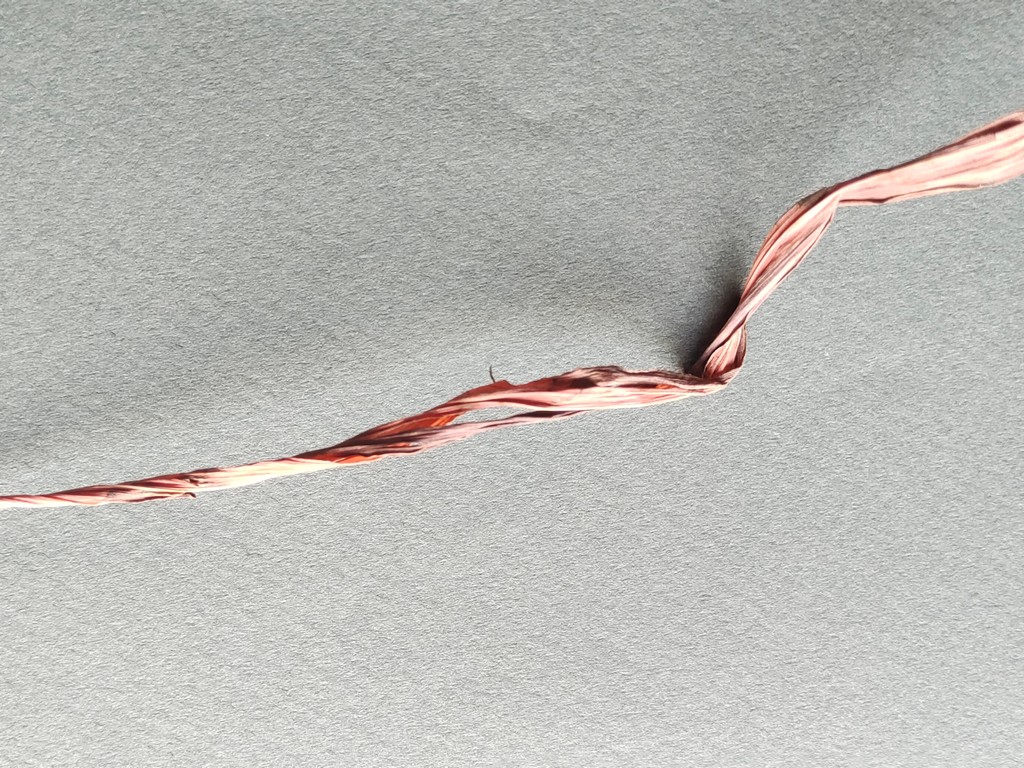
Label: Dried